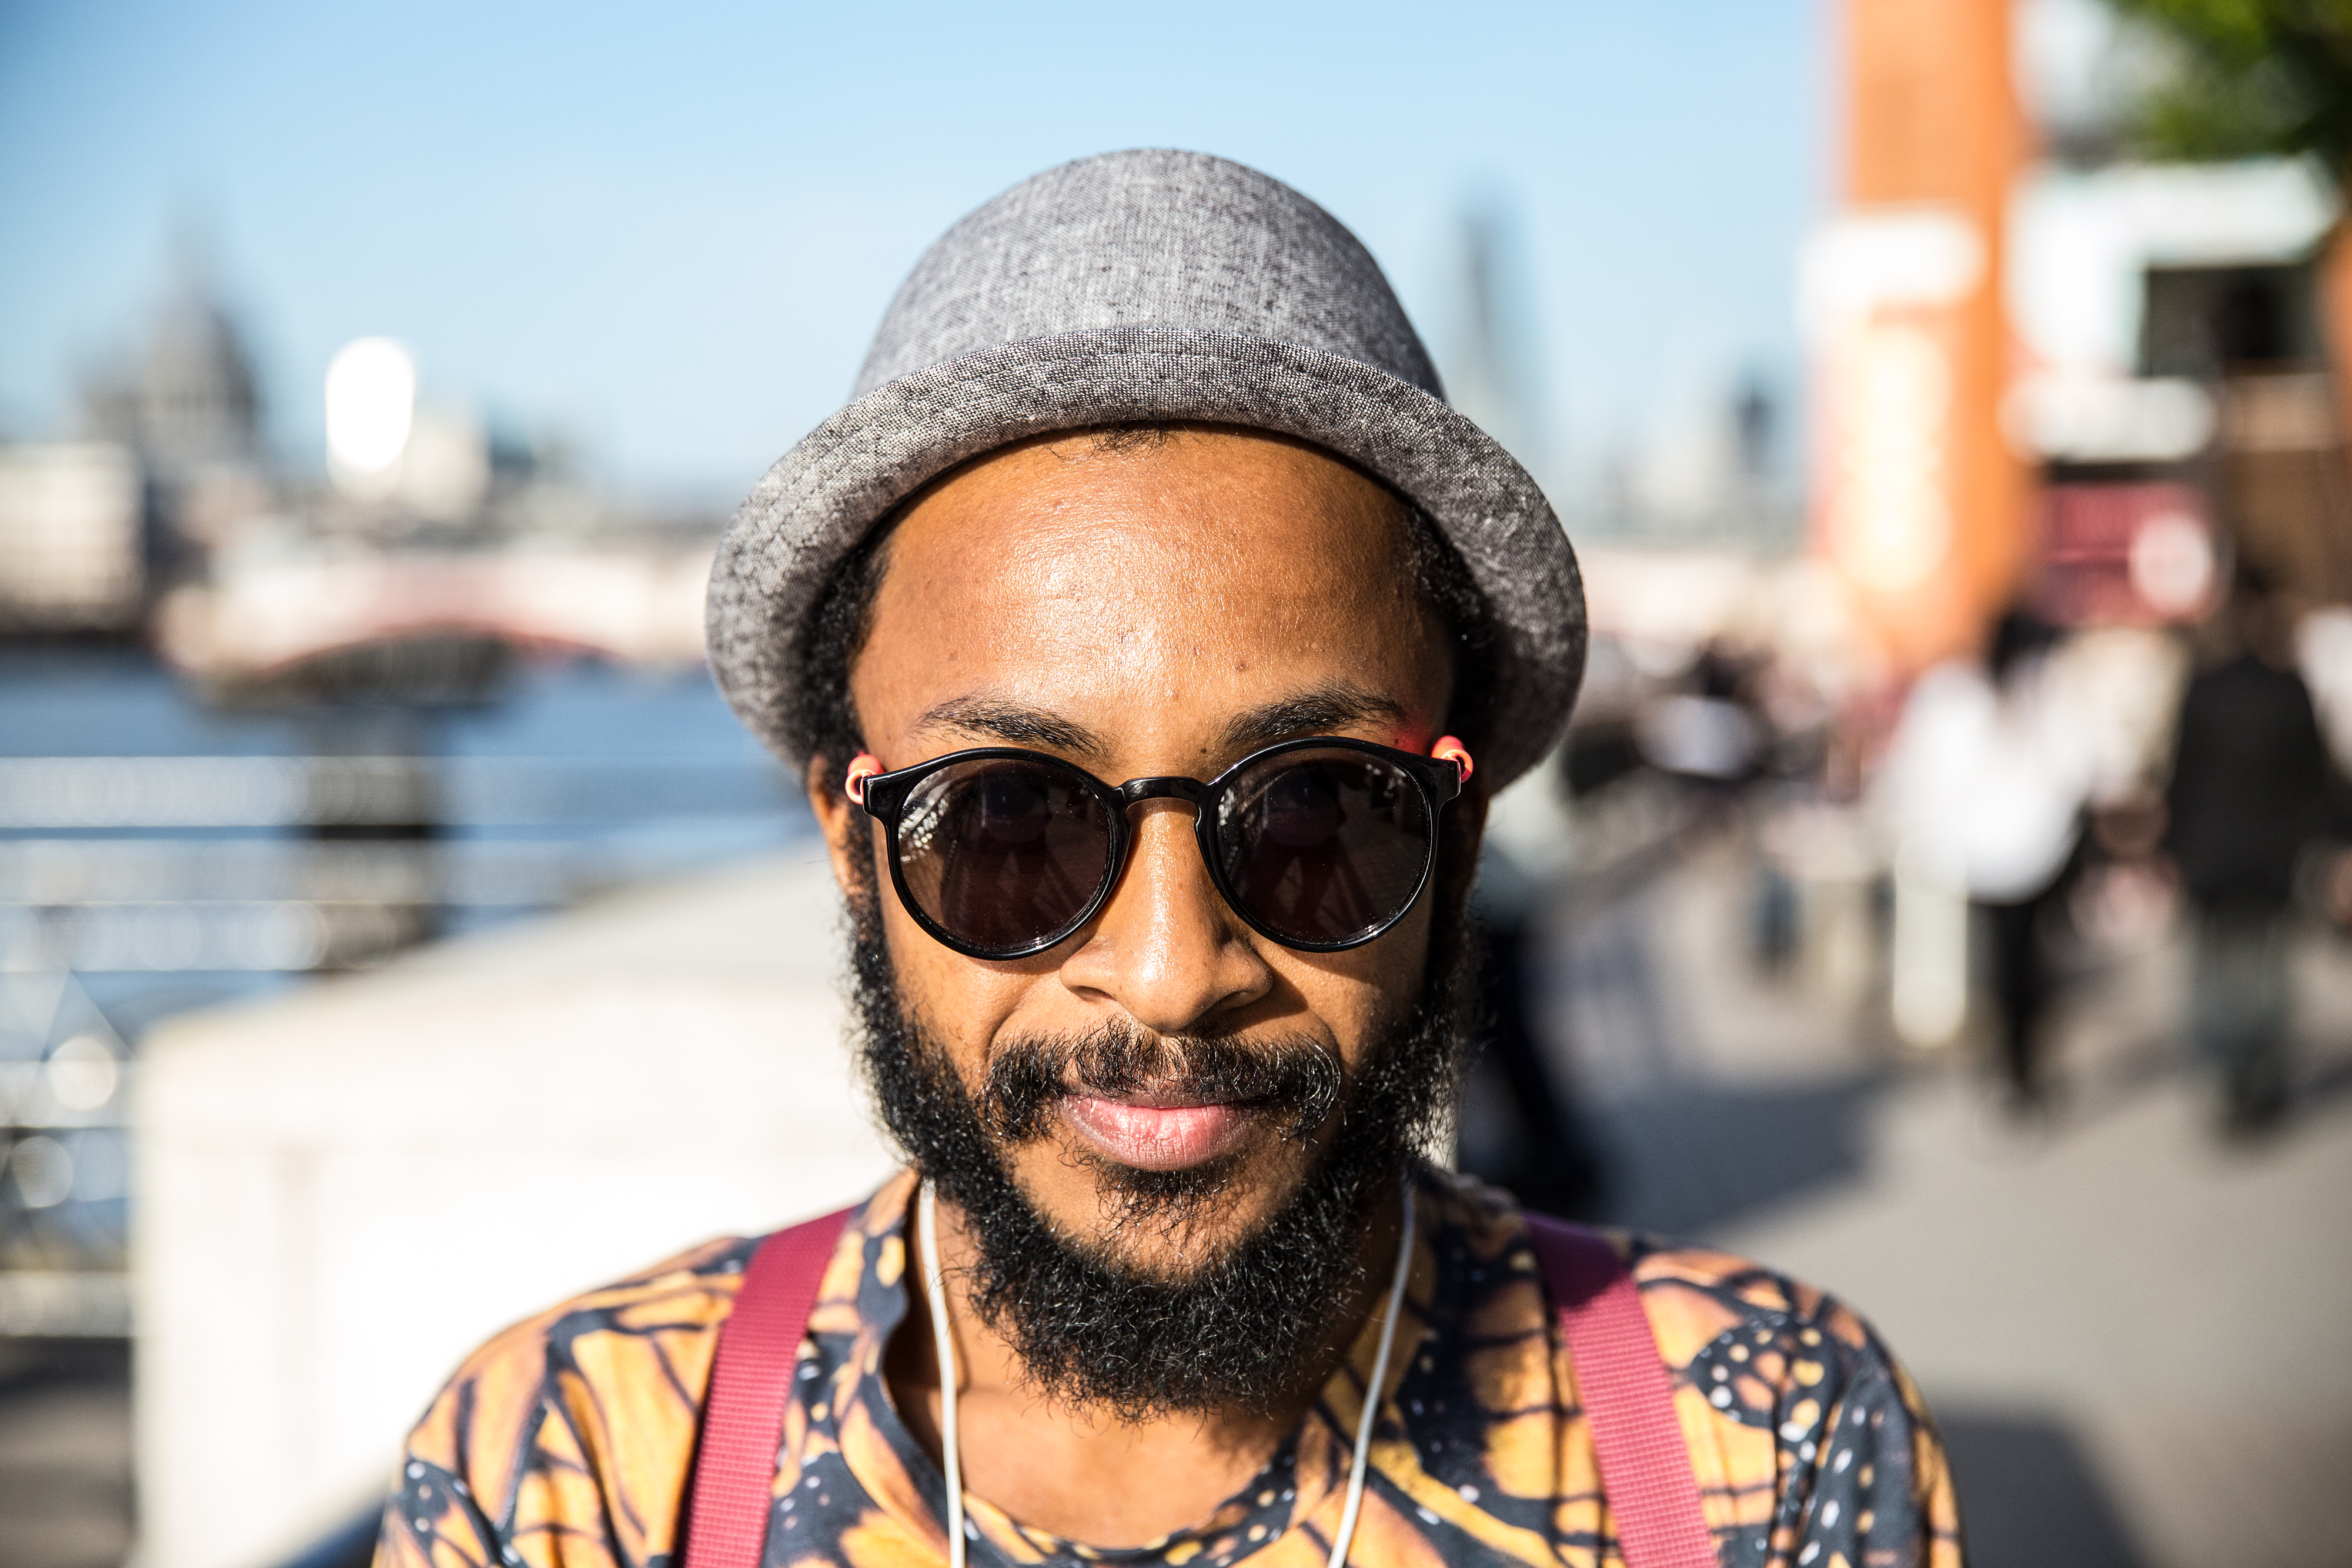
eyewear, hair, glasses, people, face, facial hair, sunglasses, moustache, cool, beard, street fashion, head, yellow, hairstyle, fashion, human, street, eye, headgear, photography, vision care, smile, vacation, black hair, road, fashion accessory, hat, tourism